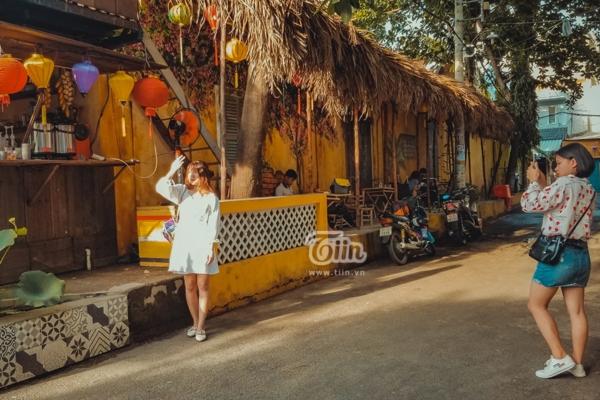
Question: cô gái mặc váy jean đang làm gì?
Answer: đang chụp hình cho cô gái mặc váy trắng